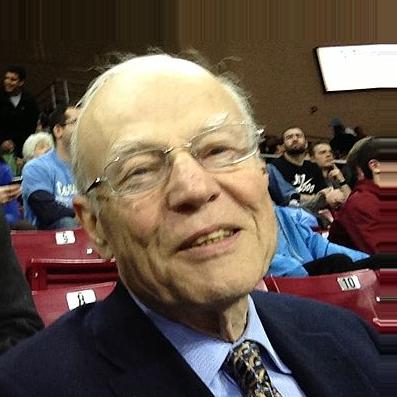
Age: 75